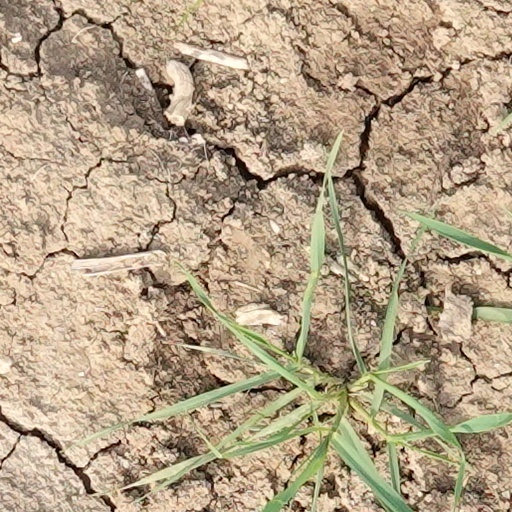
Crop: wheat